Temple Theatre (Saginaw, Michigan)

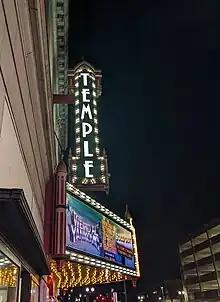
Detail of the marquee

The back wall of the theatre, facing the Saginaw River, served as an advertising space throughout the building's history. A Coca-Cola advertisement was painted in the 1930s, and remained in place for six decades. In line with contemporary trends, the theatre's original vertical "TEMPLE" marquee was replaced with a smaller, triangular marquee in 1960. In 1970, the Temple Theatre Organ Club was formed as an affiliate of the American Theatre Organ Society, to preserve the original Barton organ.